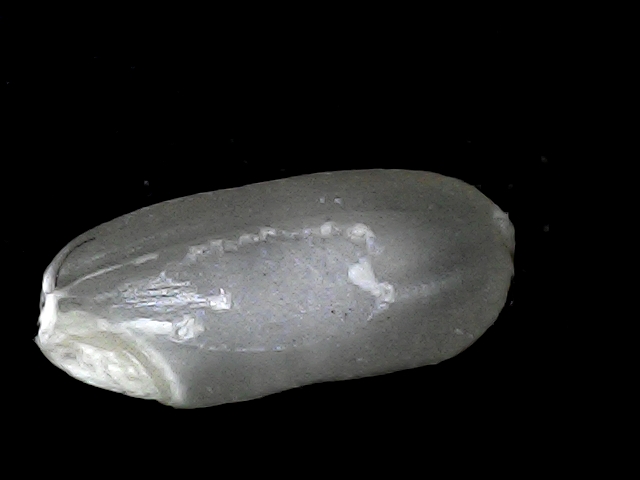
Rice variety: BD52